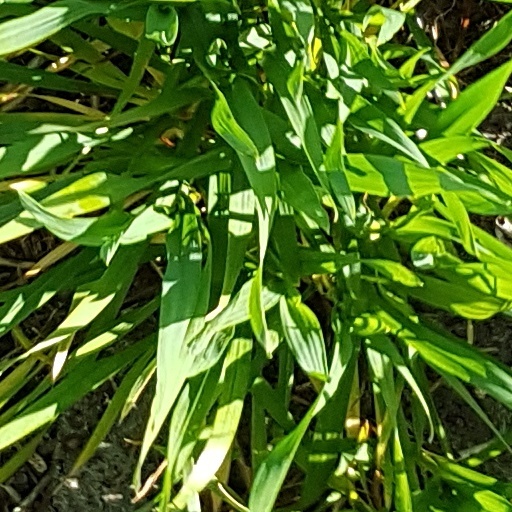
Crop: wheat